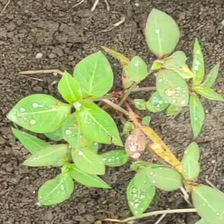
Weed species: Moti_dudhi(Euphorbia_geneculata_L)